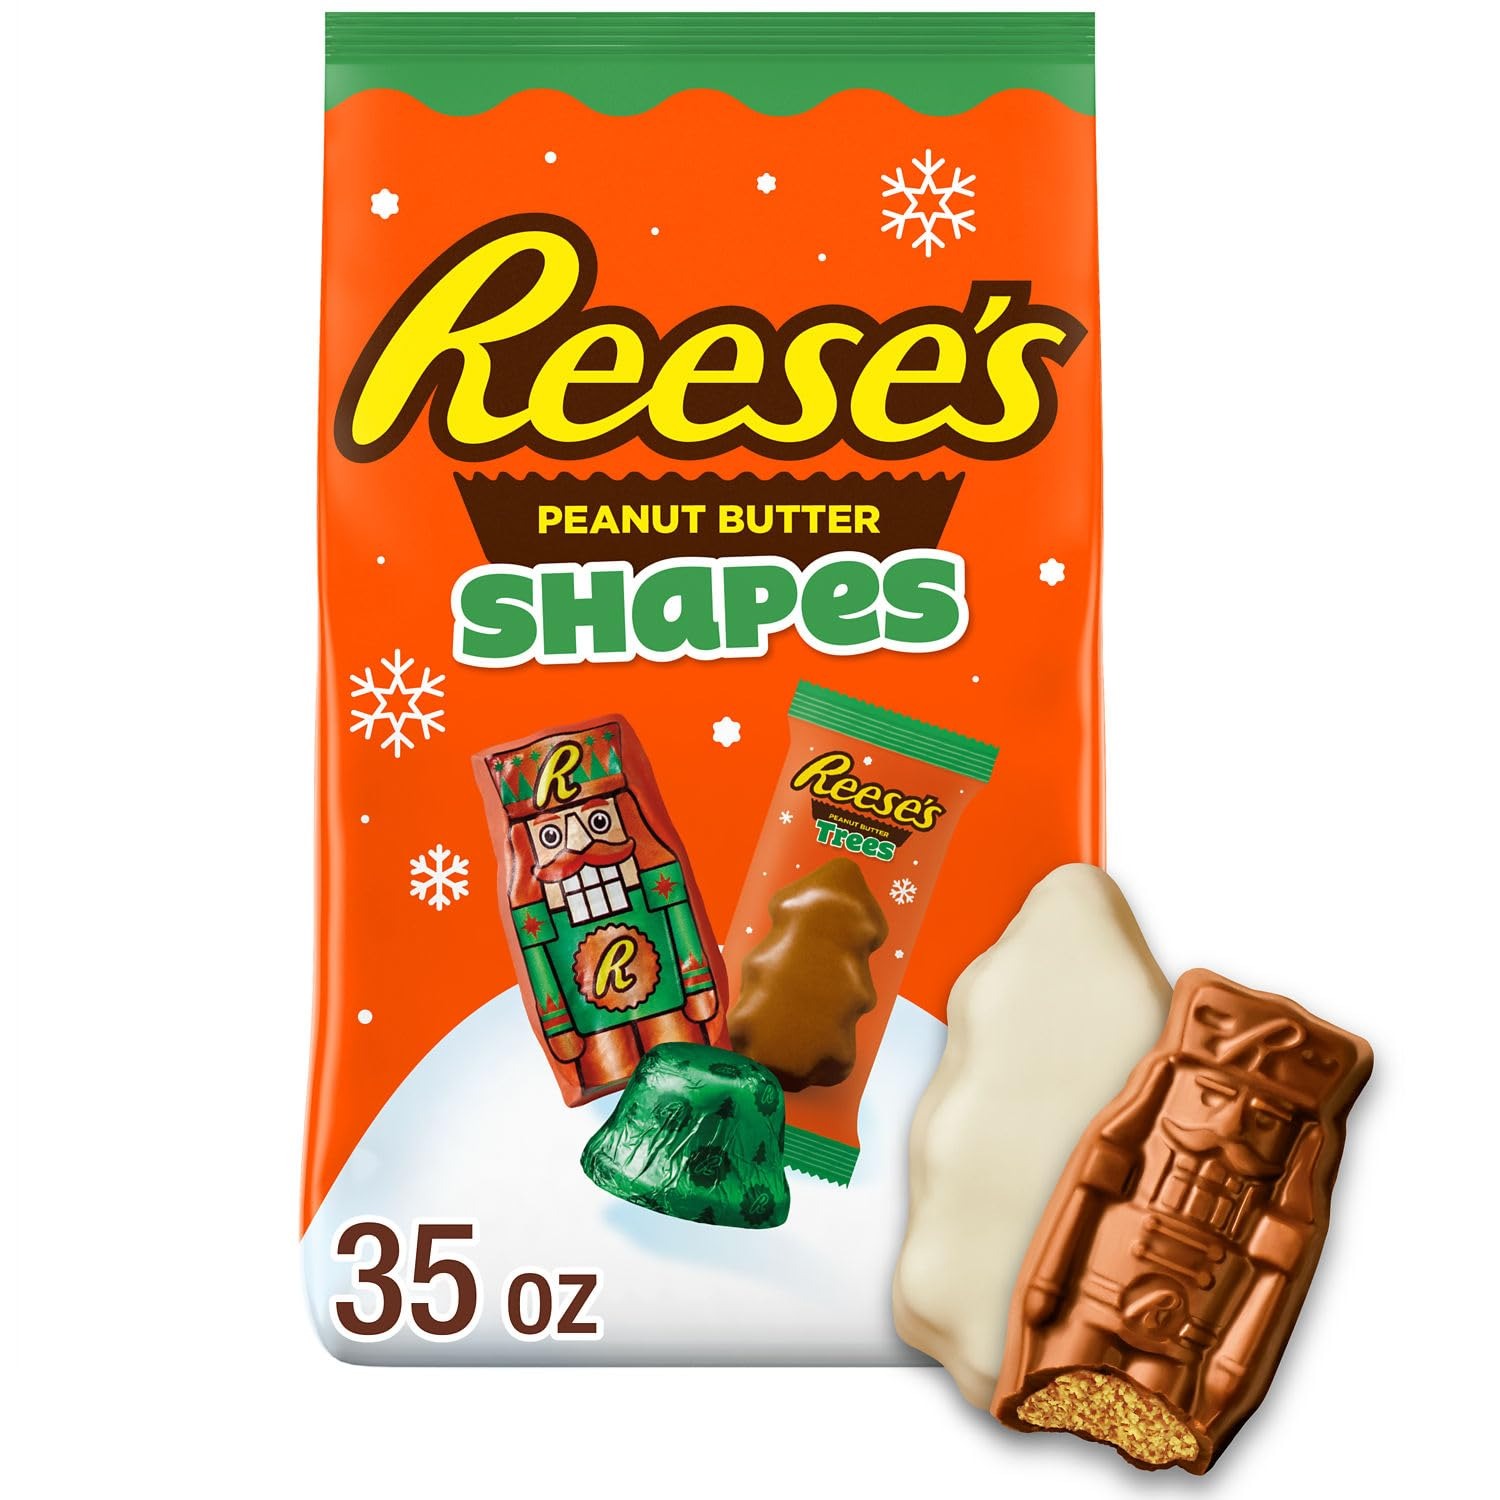
Item Name: CHR REESE'S Shapes Assortment Stand Up Bag (REESE'S Nutcrackers + REESE'S Butter Bells + REESE'S Milk Chocolate Peanut Butter Trees + REESE'S White Peanut Butter Trees) 35 oz.
Bullet Point: CHR REESE'S Shapes Assortment Stand Up Bag (C REESE'S Milk Chocolate Peanut Butter Nutcrackers C REESE'S Milk Chocolate Peanut Butter Bells C REESE'S Milk Chocolate Peanut Butter Trees and C REESE'S White Peanut Butter Trees) 35 oz.
Value: 35.0
Unit: Ounce

Price: 16.99